Lucca

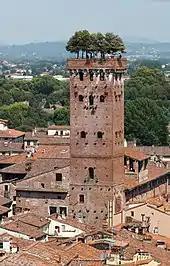
Guinigi Tower

Frediano, an Irish monk, was bishop of Lucca in the early sixth century. At one point, Lucca was plundered by Odoacer, the first Germanic king of Italy. Lucca was an important city and fortress even in the sixth century, when Narses besieged it for several months in 553. From 576 to 797, under the Lombards, it was the capital of a duchy, known as Duchy of Tuscia, which included a large part of today's Tuscany and the province of Viterbo; during this time the city also minted its own coins. The Holy Face of Lucca (or Volto Santo), a major relic supposedly carved by Nicodemus, arrived in 742.